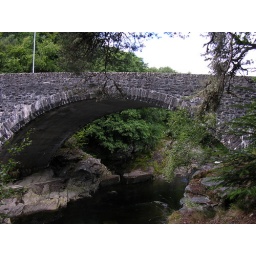
The new road bridge accross the River Moriston - this replaced The Thomas Telford bridge in the 1930s